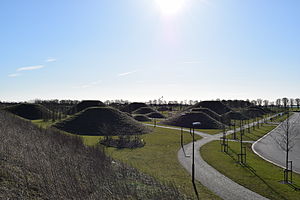
Annestad
Annestads park for børns vinterlege
Annestad er et område i den østlige del af Bunkeflostrand i Skåne. Området ligger syd for Yttre Ringvägen og kalkbruddet i Linhamn, beliggende tæt på Øresundsbroen.